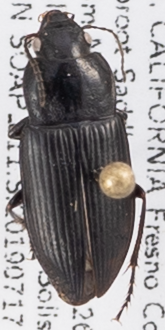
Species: Anisodactylus similis
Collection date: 2019-07-17
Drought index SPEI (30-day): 0.156
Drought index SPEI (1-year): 0.47
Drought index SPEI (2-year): -0.03